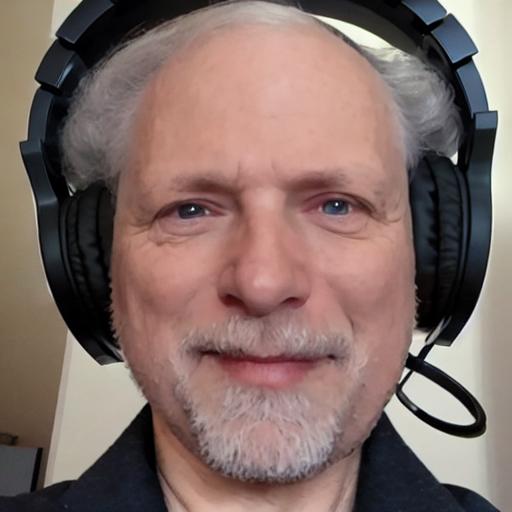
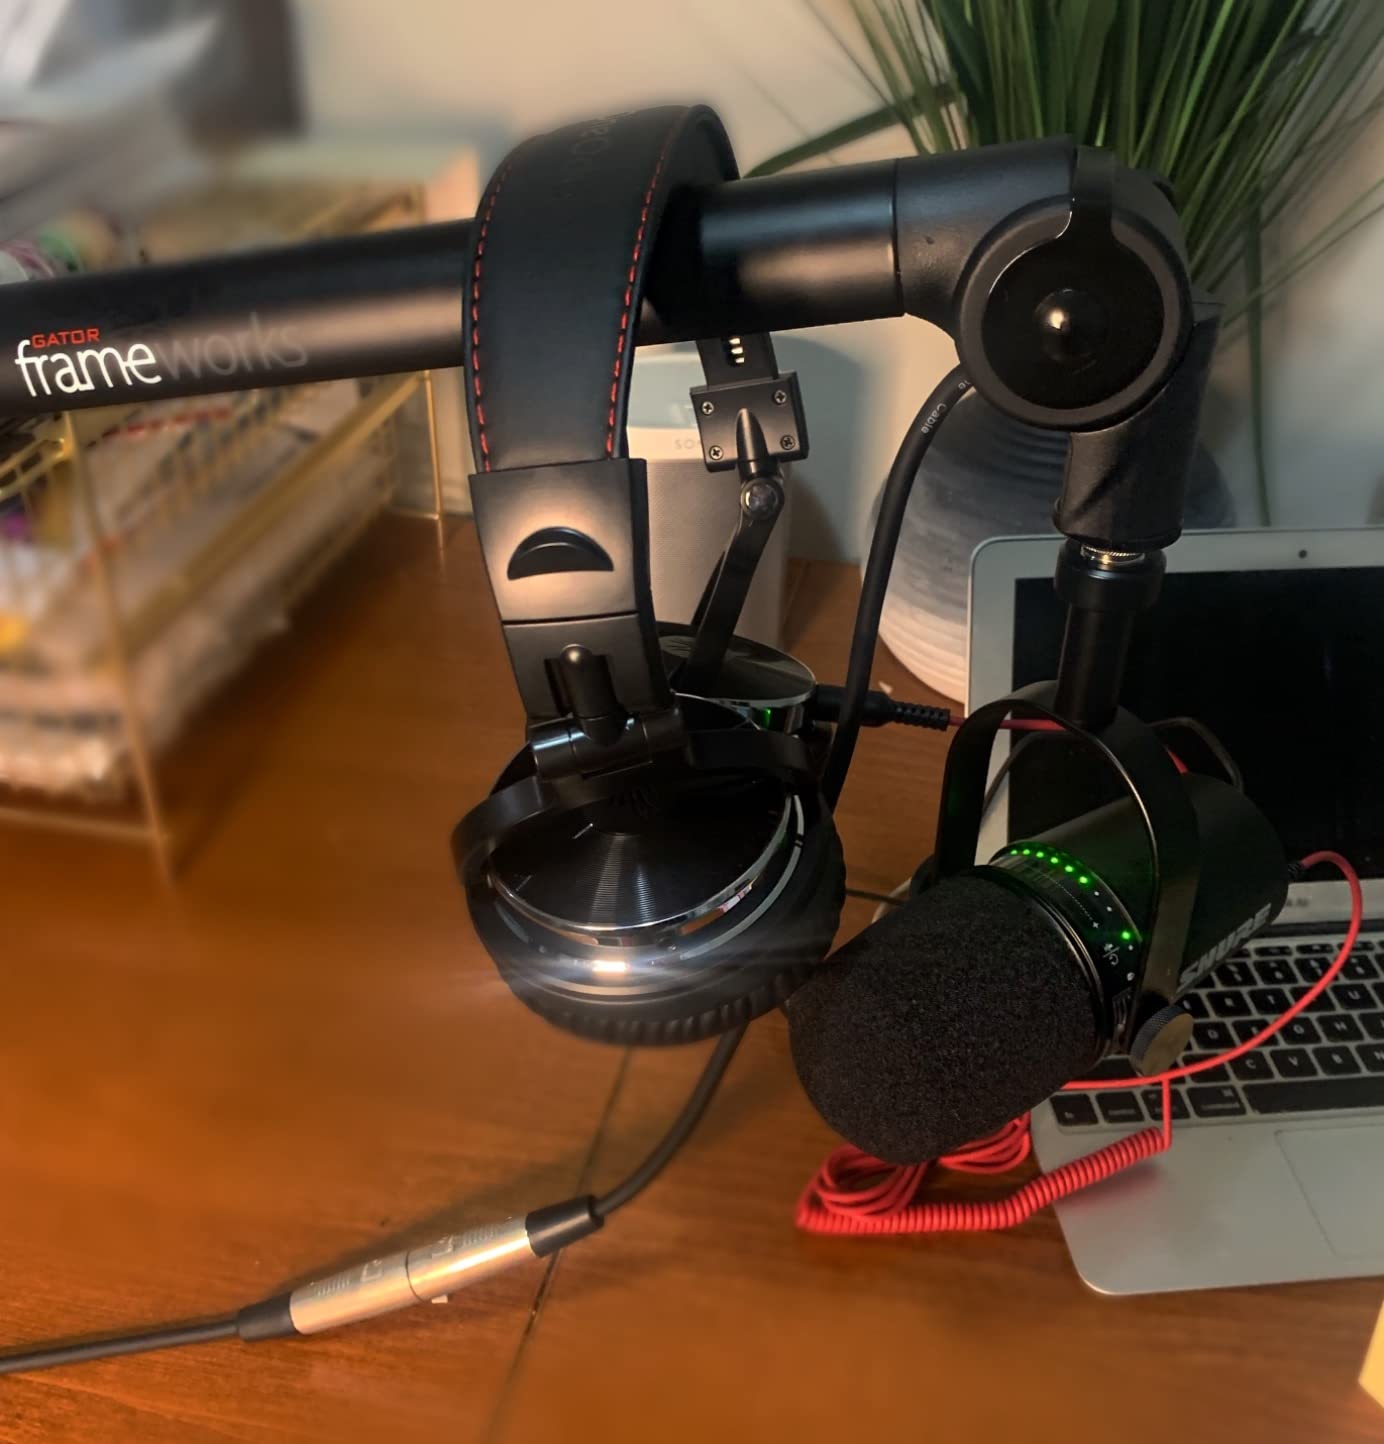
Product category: headphones
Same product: no